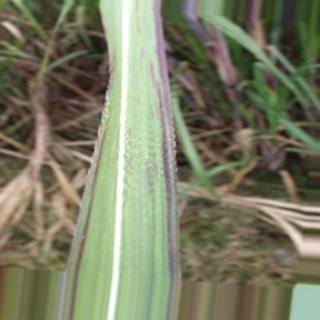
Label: sugarcane_bacterial_blight